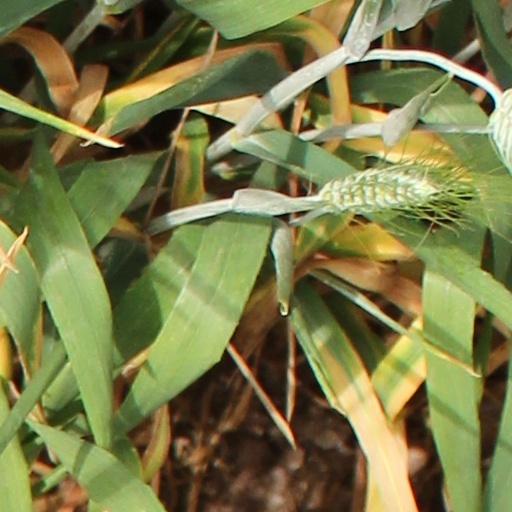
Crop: wheat